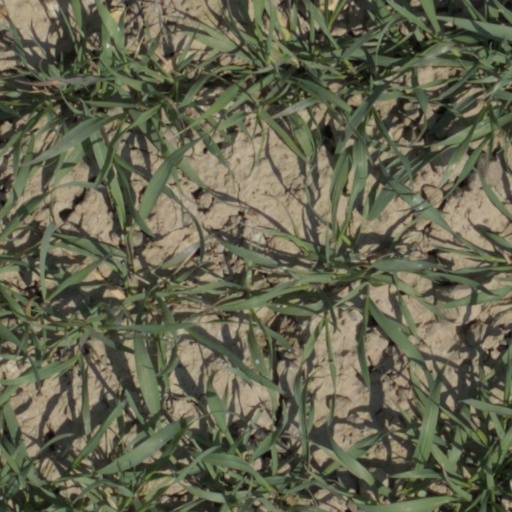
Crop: wheat